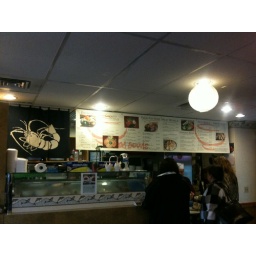
red bowl in Seattle